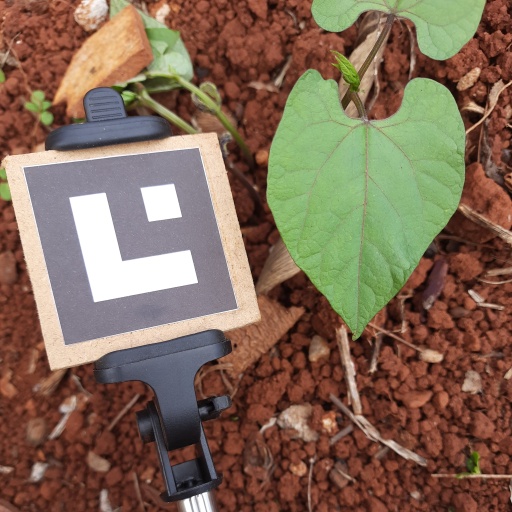
Observations: flat surface, no eating holes, under cloudy sky